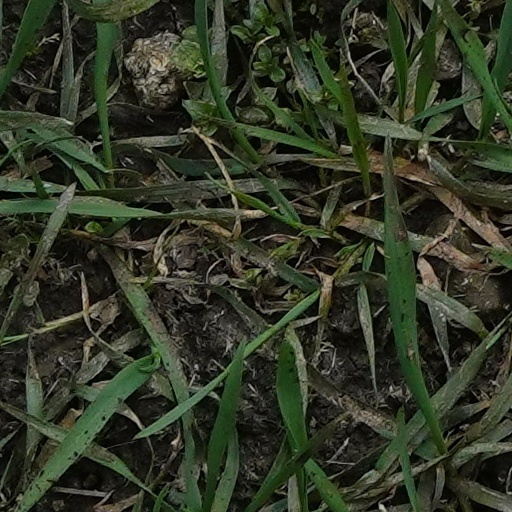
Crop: wheat